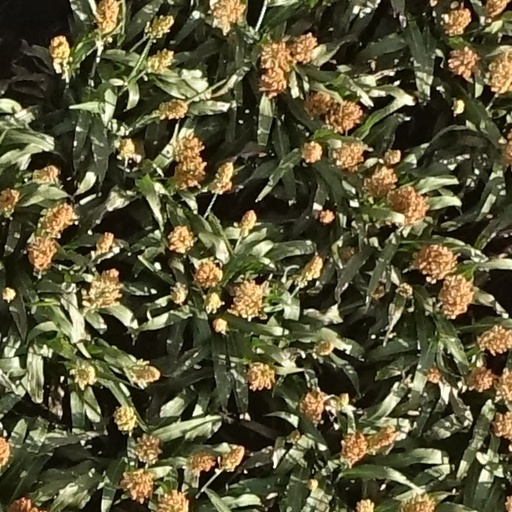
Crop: sorghum